Mobilization of non-ferrous metals

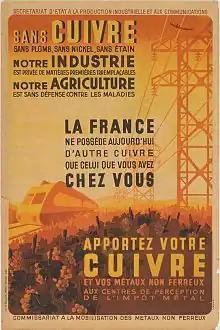
July 1943 propaganda poster produced by Vichy France's Secretary of State for Industrial Production and Communications to publicize the mobilization of non-ferrous metals

The mobilization of non-ferrous metals was an event in Second World War France, starting in 1941. During it Nazi Germany requisitioned a large amount of non-ferrous metals for its armament factories, including tin, lead, nickel and copper. With the collaboration of the Vichy regime and under the cover-story of supporting French agriculture, the population was invited to donate such metals, while church bells and many statues were melted down. Some curators estimate that around 1700 statues were destroyed on the Vichy regime's orders, including more than 100 in Paris.